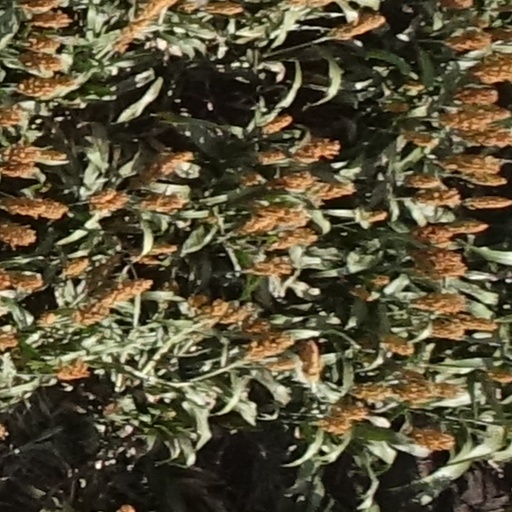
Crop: sorghum